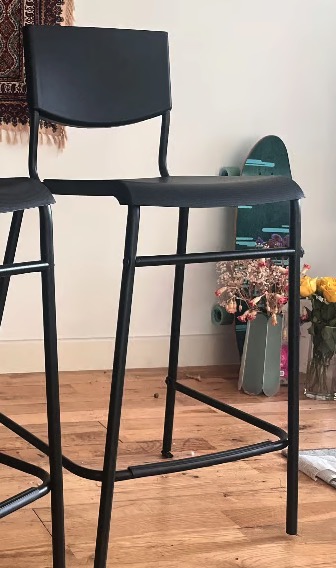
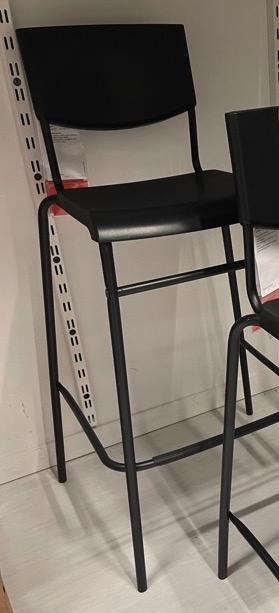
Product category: stool
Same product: yes